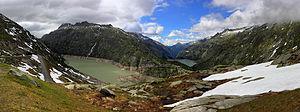
Vue panoramique sur le lac Grimsel et le lac Räterichsbode, en Suisse.